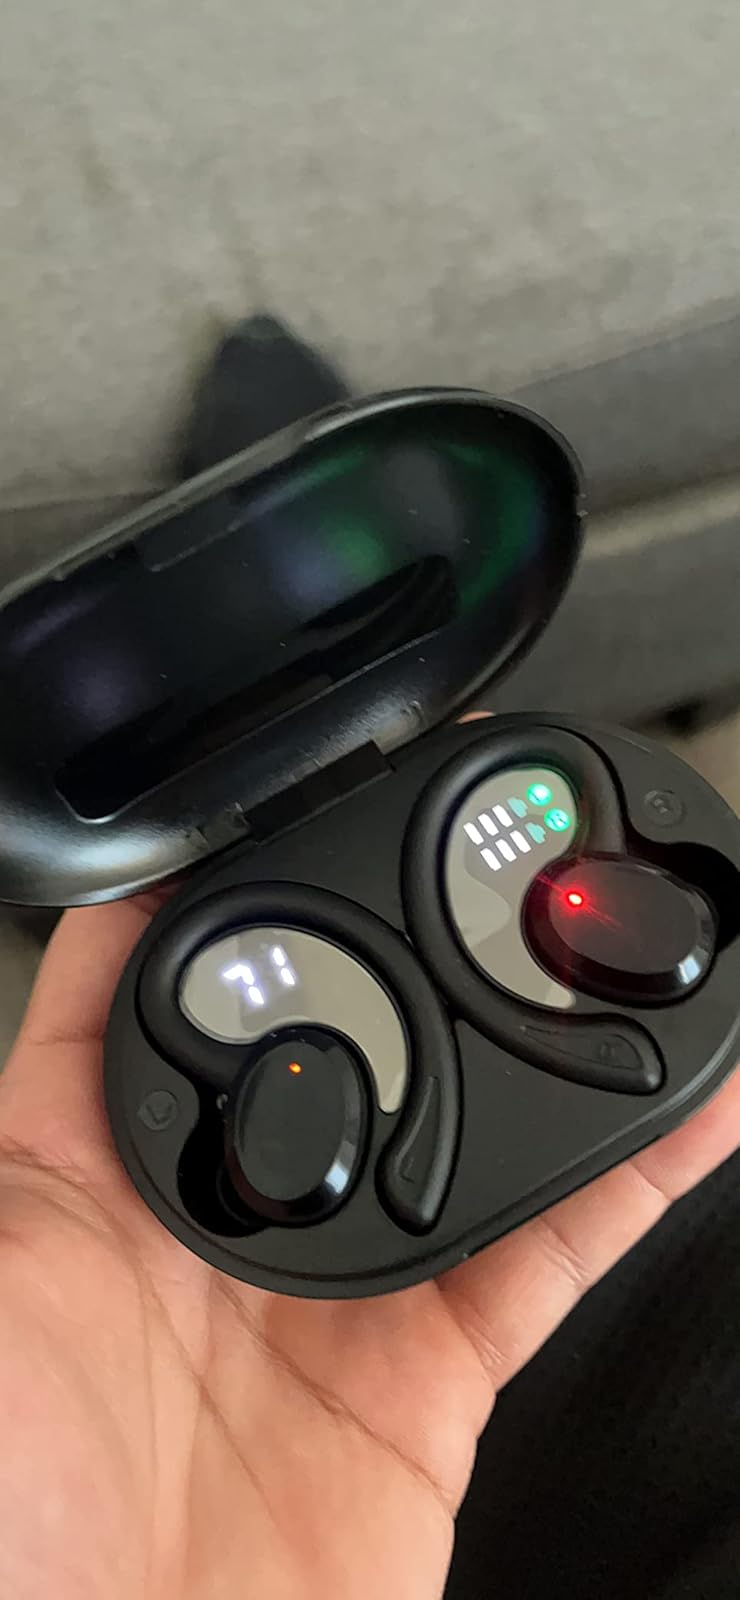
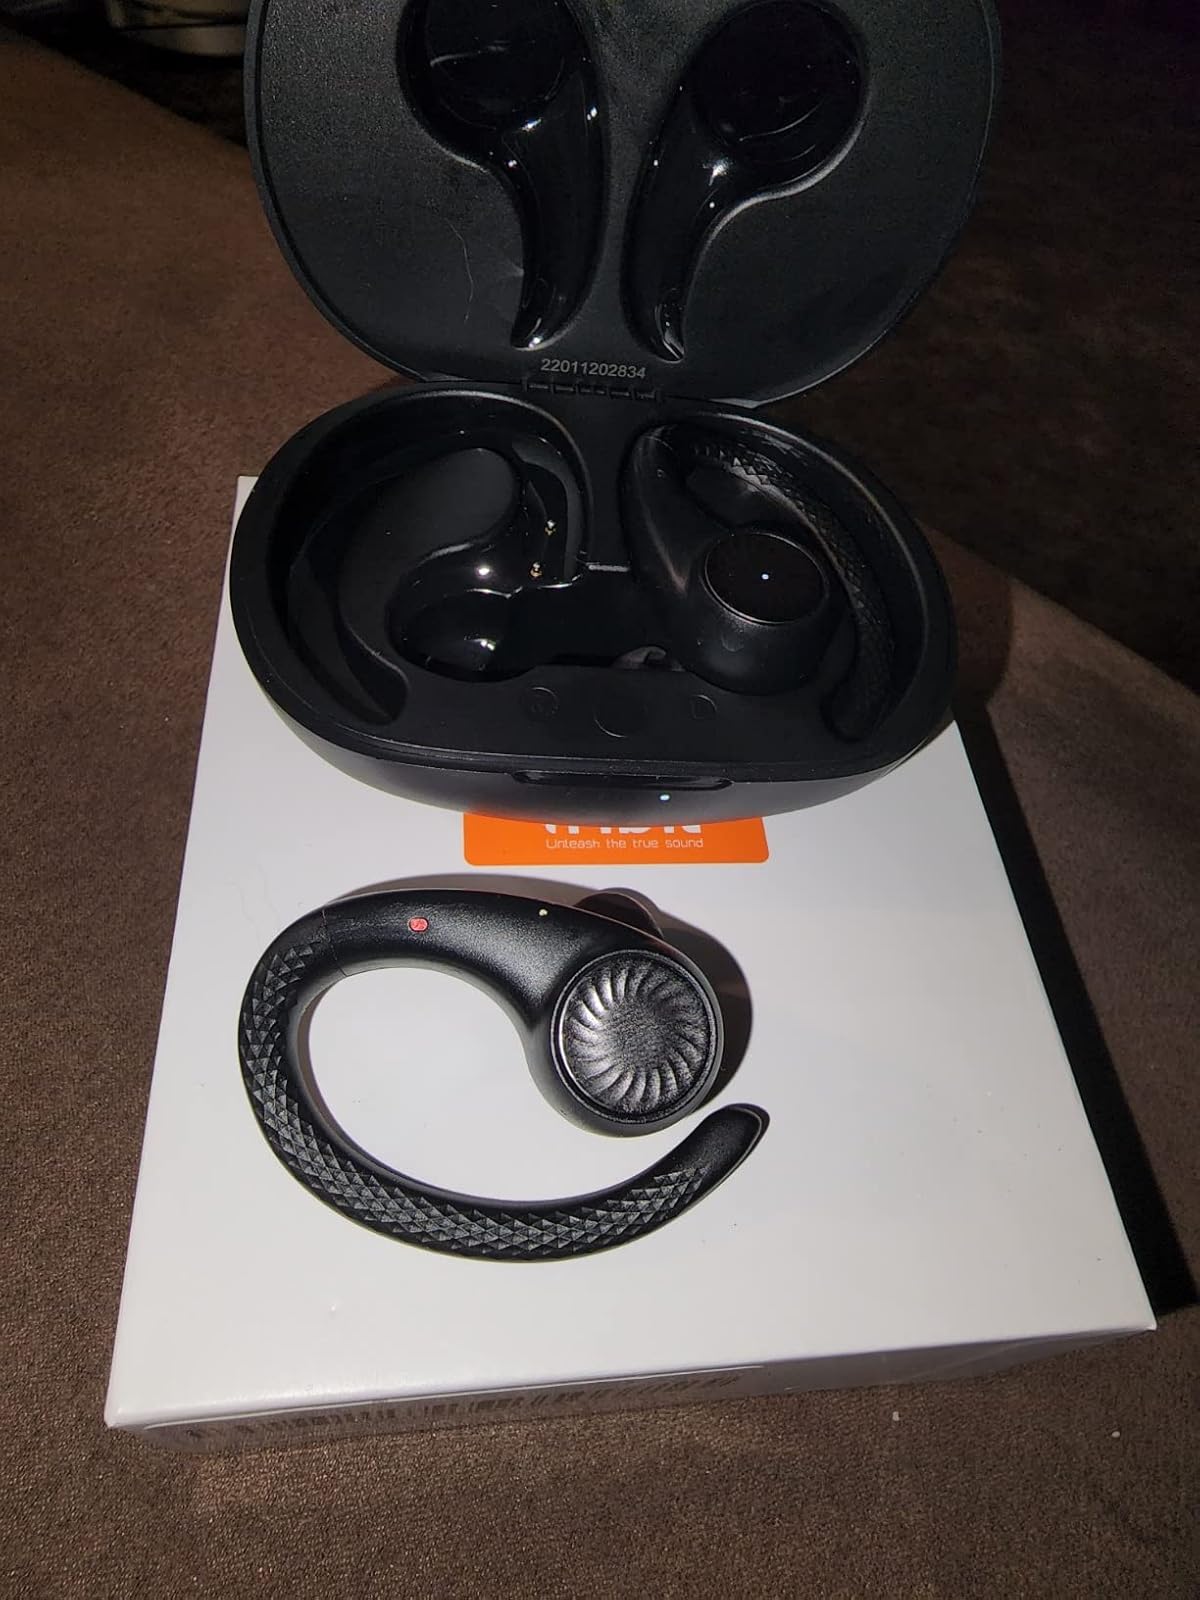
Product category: earbuds
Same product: no